Puerto Real

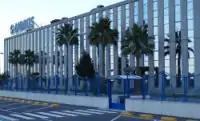
Airbus airplanes parts factory.

Due to the decline in shipbuilding, Puerto Real has already lost an important part of its industrial base, and the economy of the entire Bay of Cádiz area has suffered. This has resulted in a dramatic shift in the regional economic model, away from a dependence on heavy industry, toward an emphasis on tourism. However, Puerto Real, an industrial community headed toward obsolescence, is not as well-positioned to trade on sunshine and beach sand as some of its neighbors. The transition to a tourism-based economy has proved to be slow and painful.